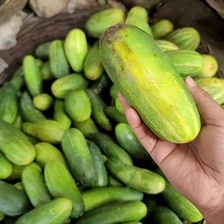
Label: cucumber